Confectionery

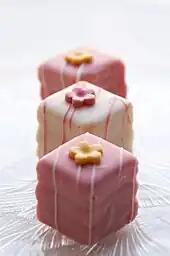
Petits fours are baker's confections.

As the non-medicinal applications of sugar developed, the comfitmaker, or confectioner gradually came into being as a separate trade. In the late medieval period the words confyt, comfect or cumfitt were generic terms for all kinds of sweetmeats made from fruits, roots, or flowers preserved with sugar. By the 16th century, a cumfit was more specifically a seed, nut or small piece of spice enclosed in a round or ovoid mass of sugar. The production of comfits was a core skill of the early confectioner, who was known more commonly in 16th and 17th century England as a comfitmaker. Reflecting their original medicinal purpose, however, comfits were also produced by apothecaries and directions on how to make them appear in dispensatories as well as cookery texts. An early medieval Latin name for an apothecary was , and it was in this sort of sugar work that the activities of the two trades overlapped and that the word "confectionery" originated.